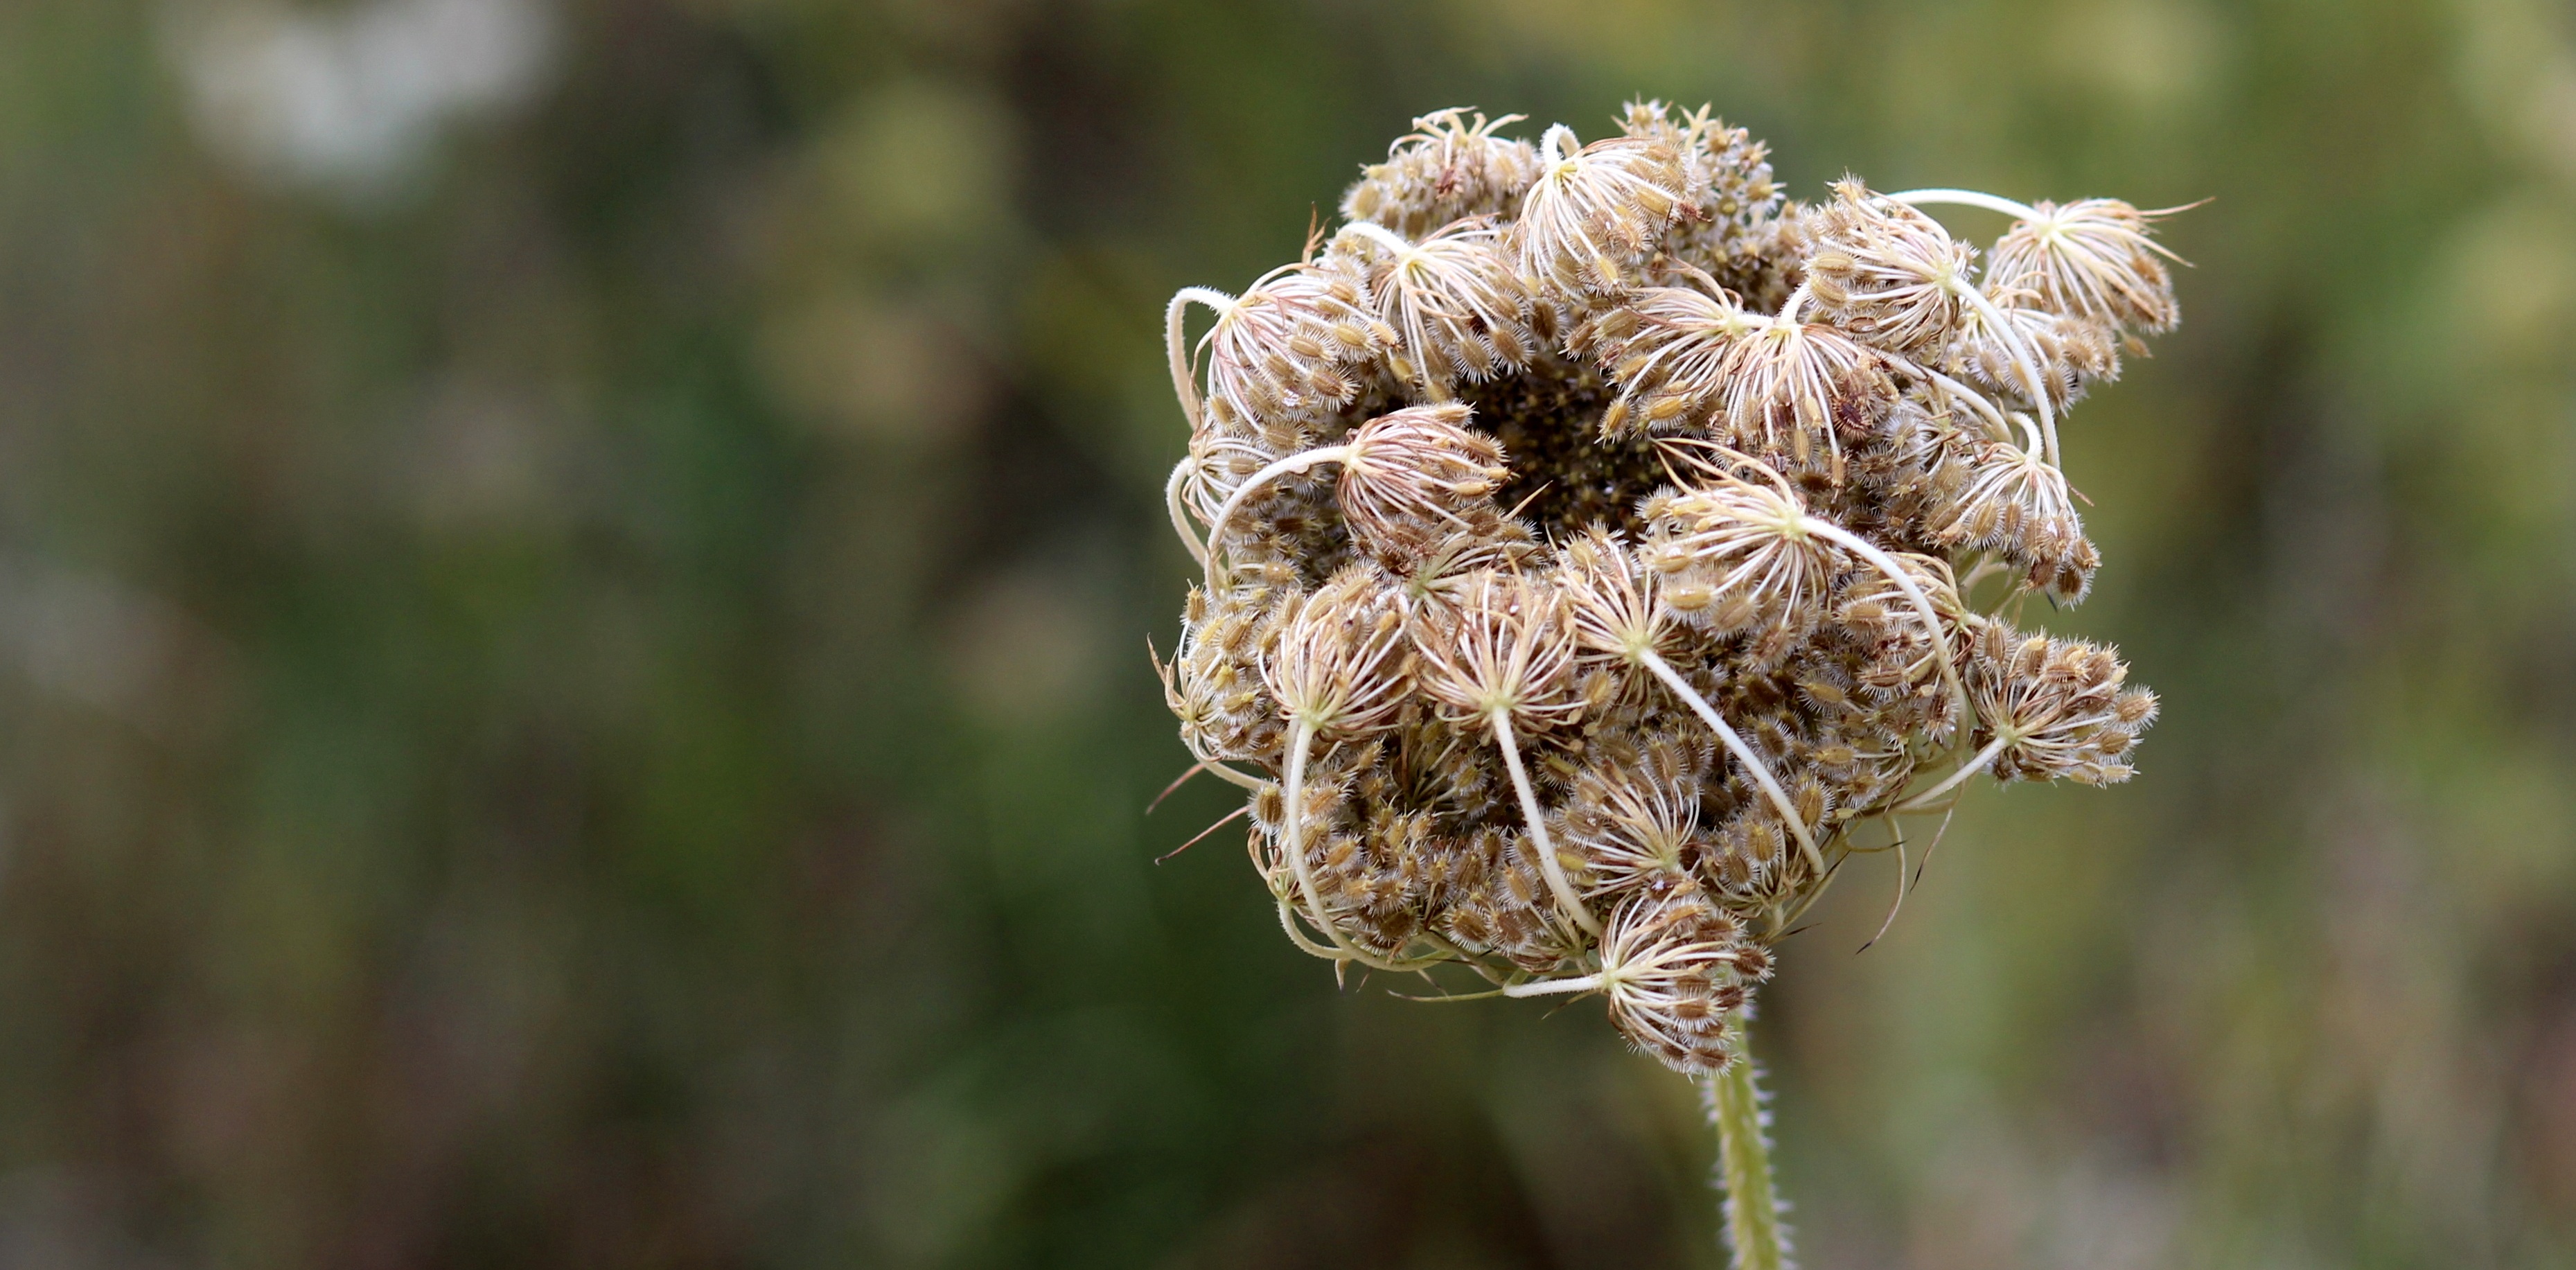
tree, nature, grass, branch, plant, leaf, flower, botany, flora, fauna, wildflower, close up, tourists, sticky, macro photography, flowering plant, grass family, plant stem, land plant